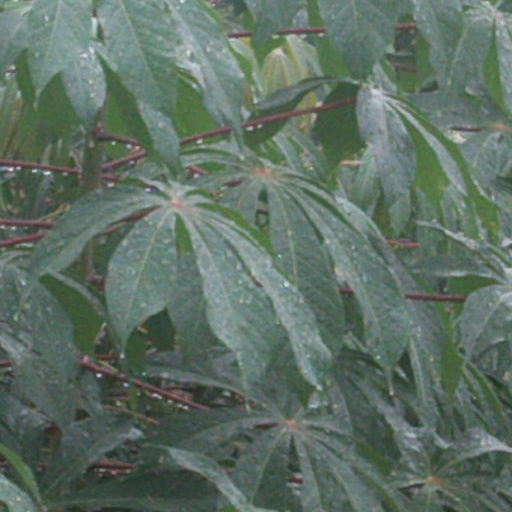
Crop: cassava